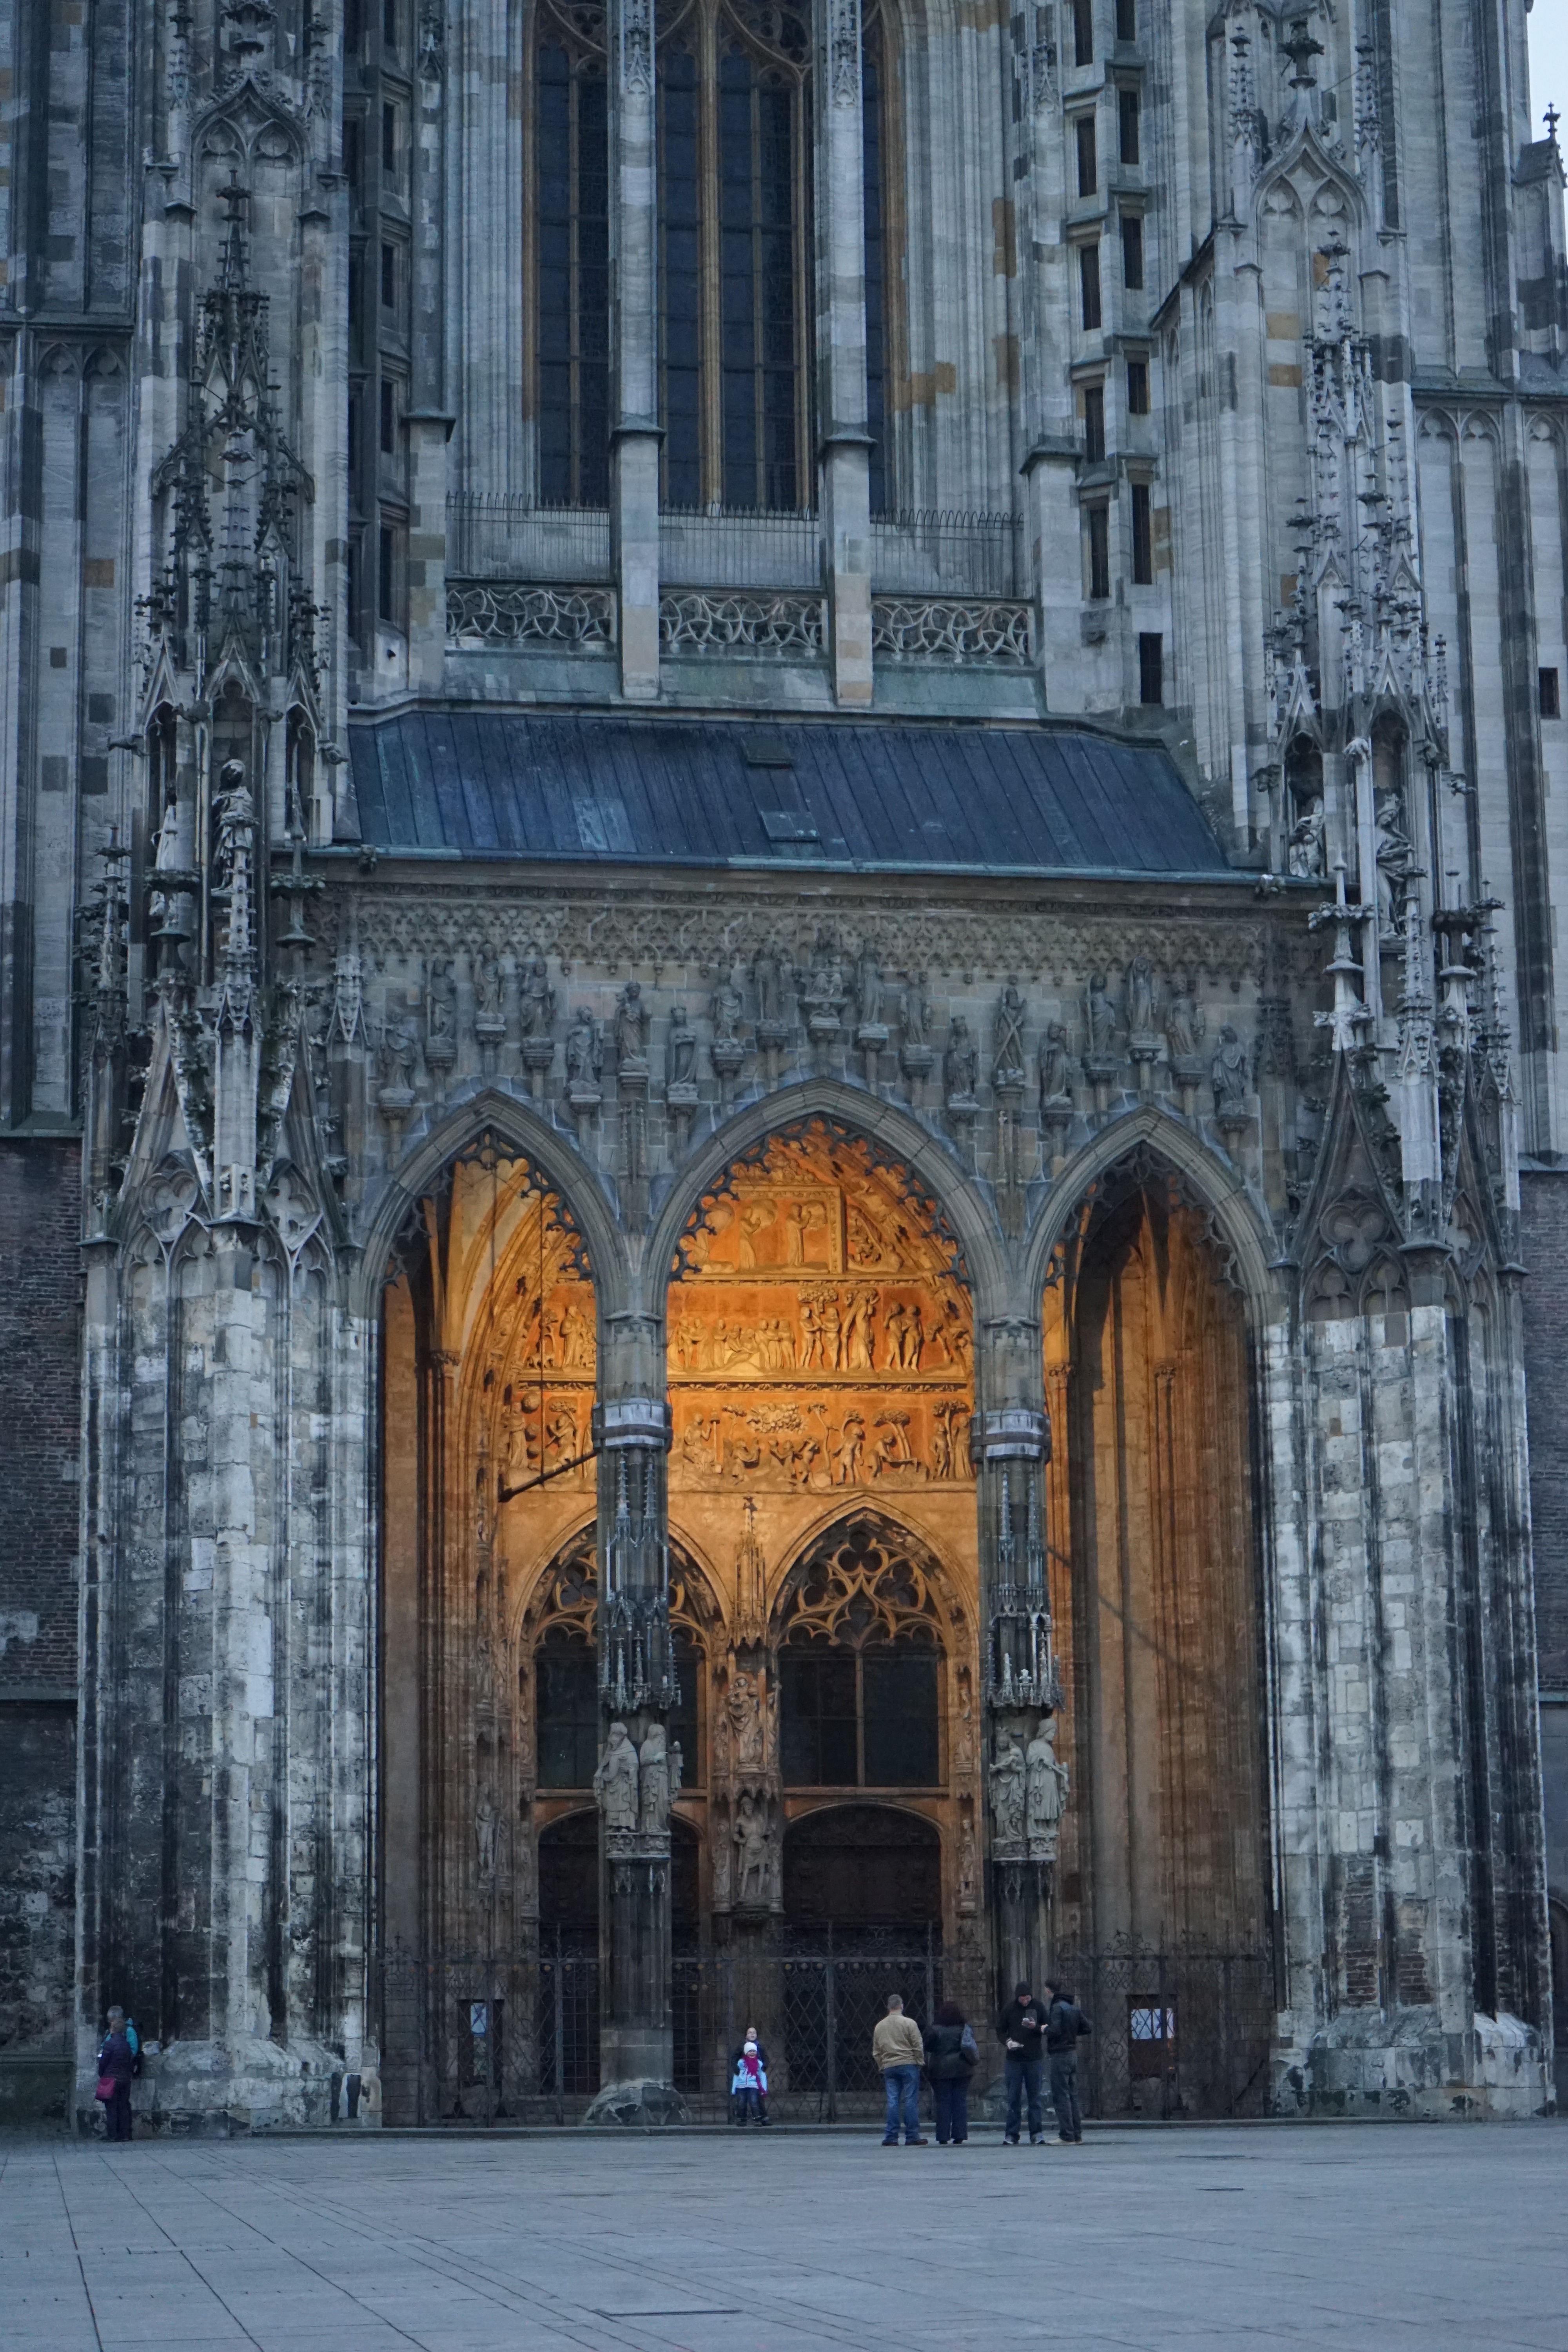
snow, winter, architecture, building, arch, facade, church, cathedral, christian, place of worship, spire, faith, monastery, symmetry, abbey, dom, input, portal, columnar, enter, gothic architecture, entrance portal, munster, ulm cathedral, minster portal